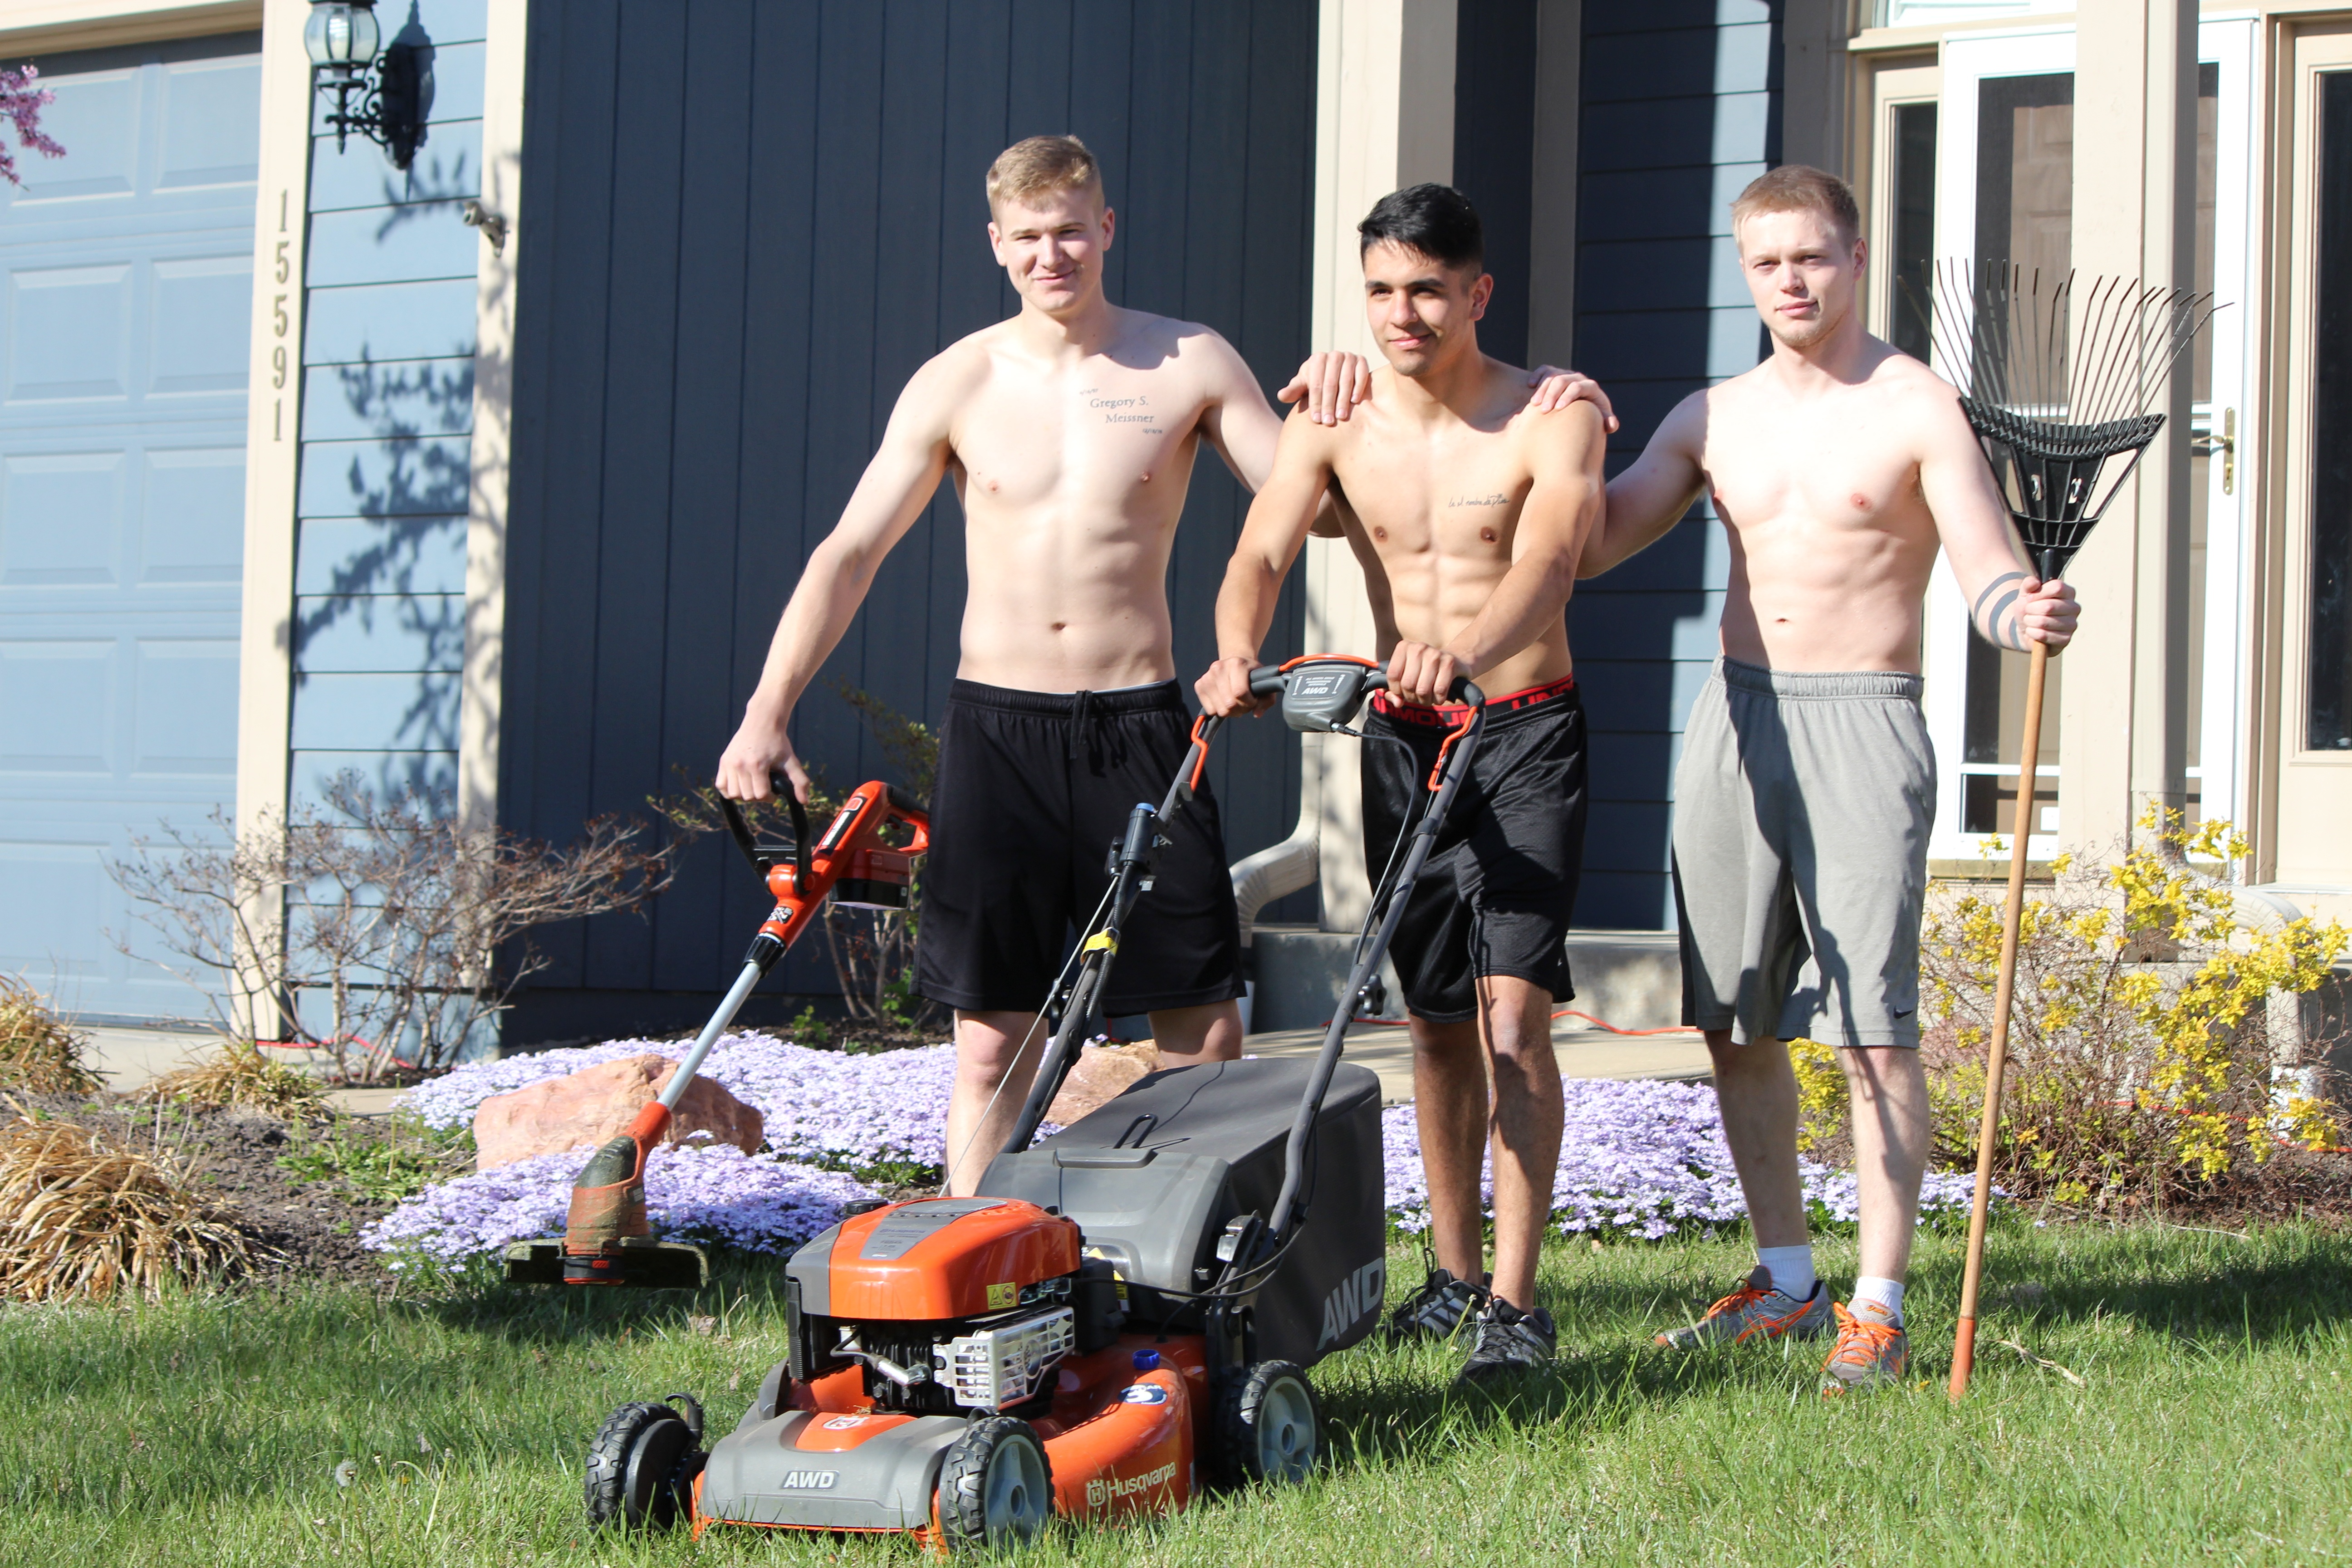
grass, outdoor, lawn, summer, male, smiling, caucasian, shirtless, mowing, blond, handsome, mow, lads, endurance sports